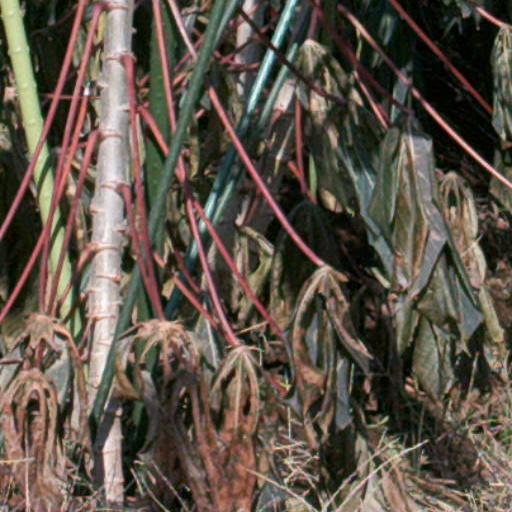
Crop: cassava